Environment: real
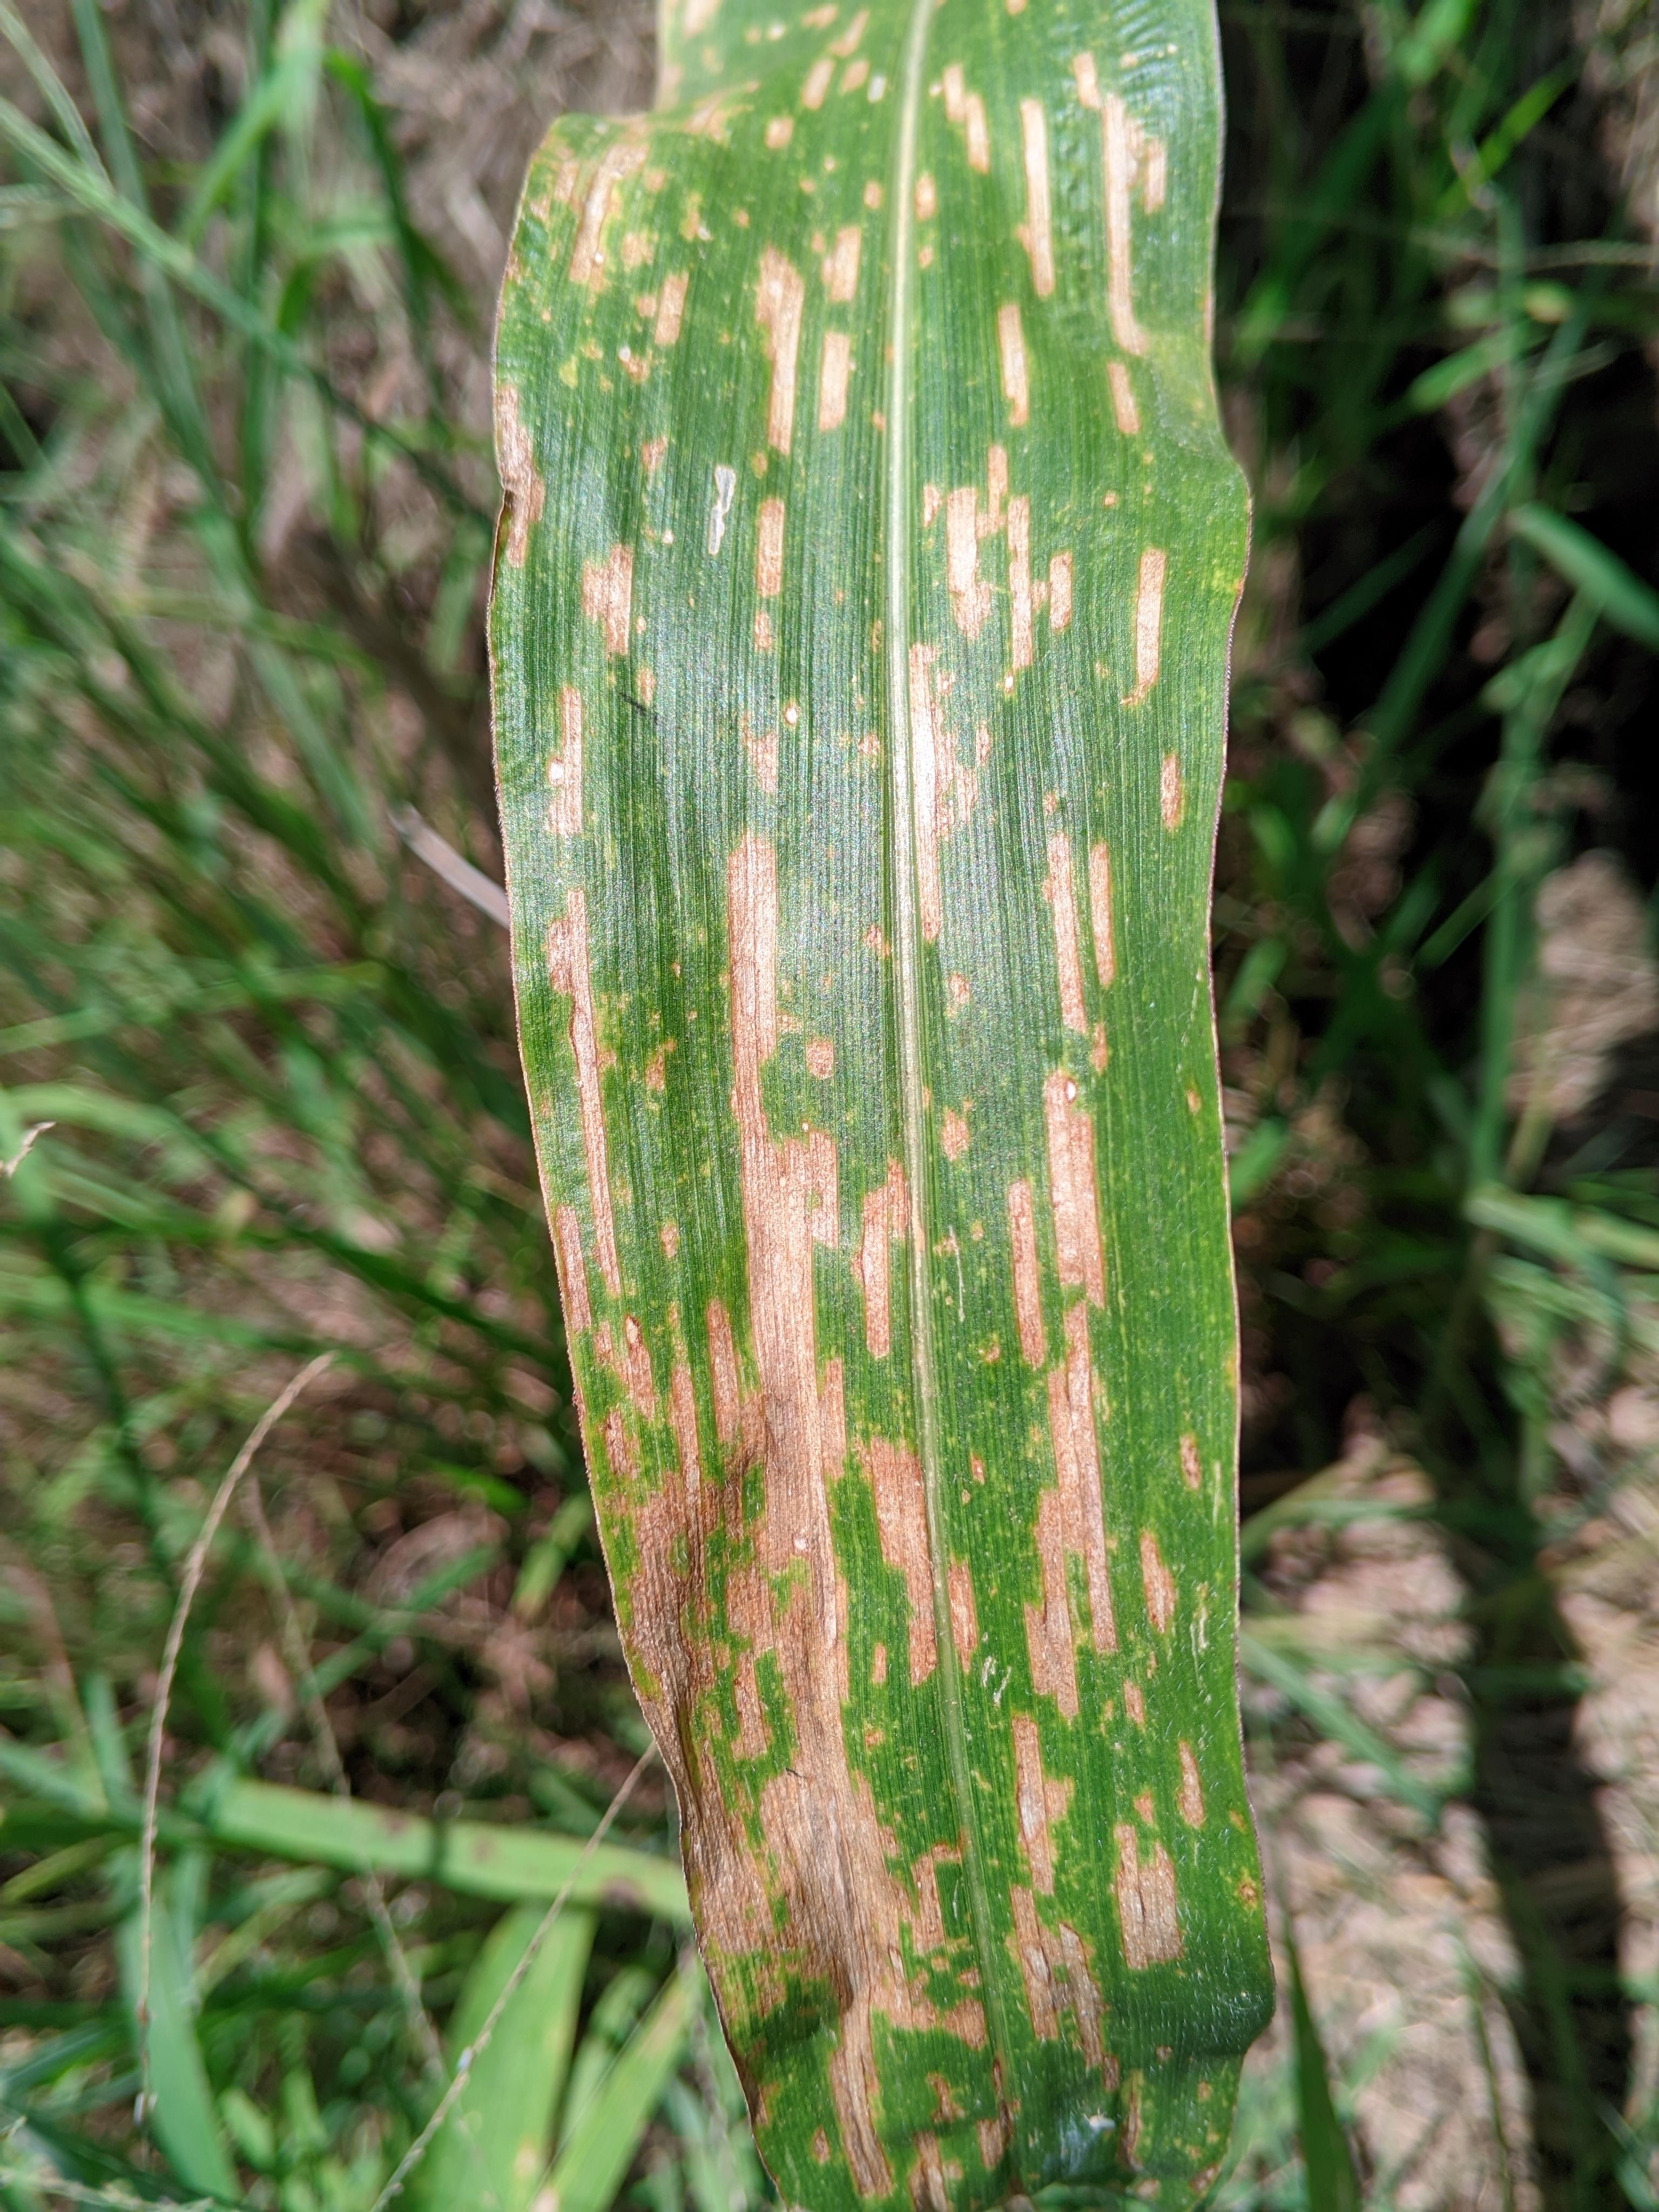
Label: gray_leaf_spot